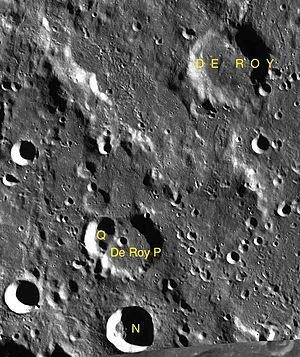
De Roy est un cratère d'impact situé sur la face cachée de la Lune. Il est parfois visible selon les librations de la Lune. À l'ouest, se trouve le cratère Arrhenius et à l'est le cratère Boltzmann. Le cratère De Roy est érodé avec un contour irrégulier. Plusieurs petits craterlets ont touché le sol intérieur du cratère.